1954 Guatemalan coup d'état

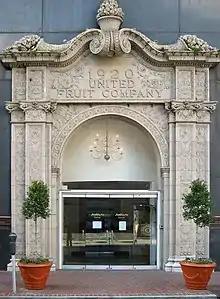
The former headquarters of the United Fruit Company, in New Orleans. The company played a key role in instigating the 1954 "coup d'état".

By 1950, the United Fruit Company's (now Chiquita) annual profits were 65 million U.S. dollars, twice as large as the revenue of the government of Guatemala. The company was the largest landowner in Guatemala, and virtually owned Puerto Barrios, Guatemala's only port to the Atlantic, allowing it to profit from the flow of goods through the port. Because of its long association with Ubico's government, Guatemalan revolutionaries saw the UFC as an impediment to progress after 1944. This image was reinforced by the company's discriminatory policies against the native population. Owing to its size, the reforms of Arévalo's government affected the UFC more than other companies. Among other things, the new labor code allowed UFC workers to strike when their demands for higher wages and job security were not met. The company saw itself as being targeted by the reforms, and refused to negotiate with strikers, despite frequently being in violation of the new laws. The company's troubles were compounded with the passage of Decree 900 in 1952. Of the that the company owned, only 15 percent was being cultivated; the rest was idle, and thus came under the scope of the agrarian reform law.